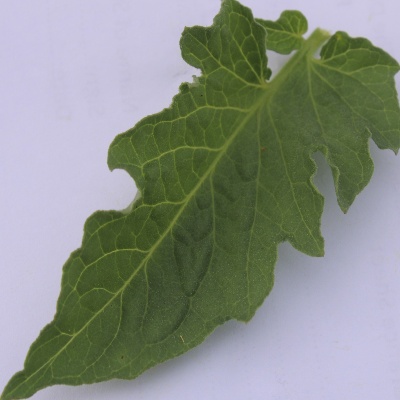
Crop: Tomato
Condition: healthy